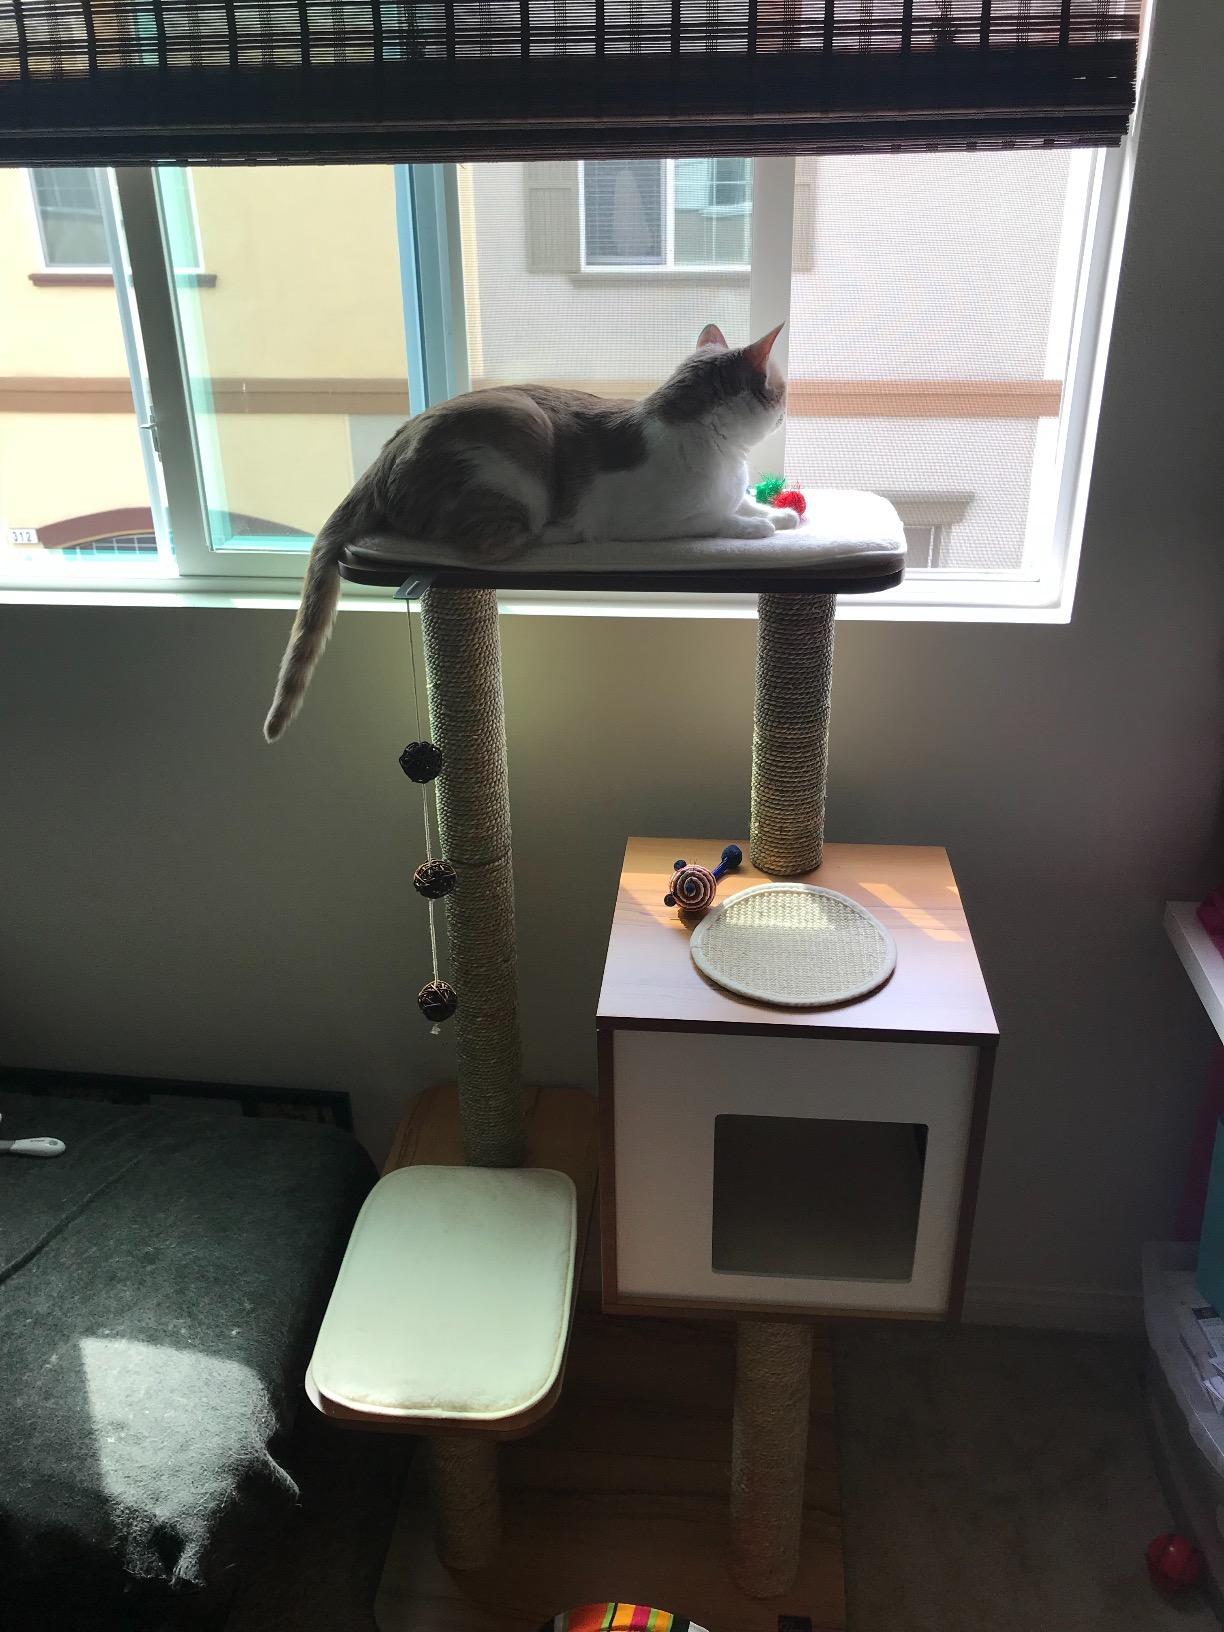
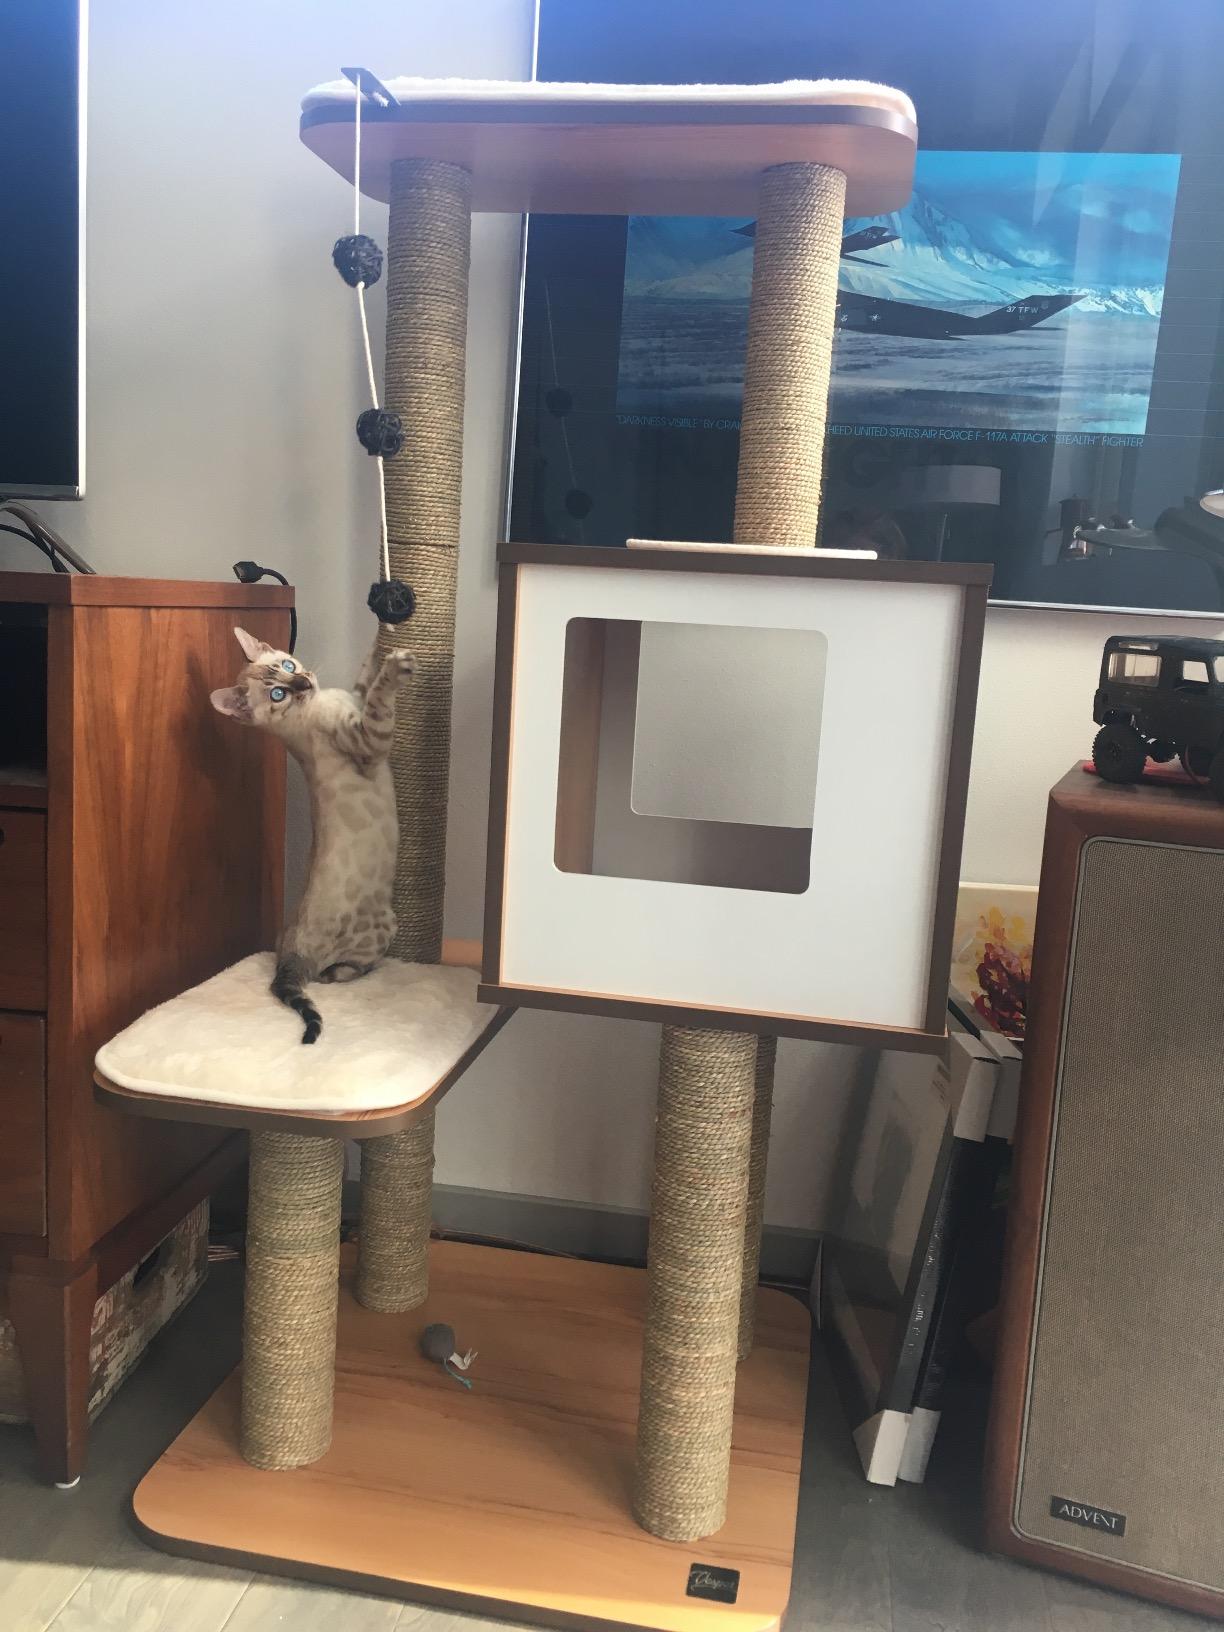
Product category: items_cat tree
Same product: yes